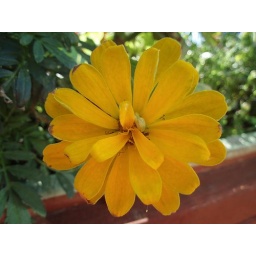
a flower in my sisters flower box